E. Hoffmann Price

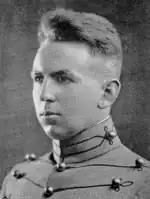
At West Point in 1923

Price served with the American military in Mexico and the Philippines, before being sent to France with the American Expeditionary Force in France during World War I earlier. He was a champion fencer and boxer, an amateur Orientalist, and a student of the Arabic language; science-fiction author Jack Williamson, in his 1984 autobiography "Wonder's Child", called E. Hoffmann Price a "real live soldier of fortune".